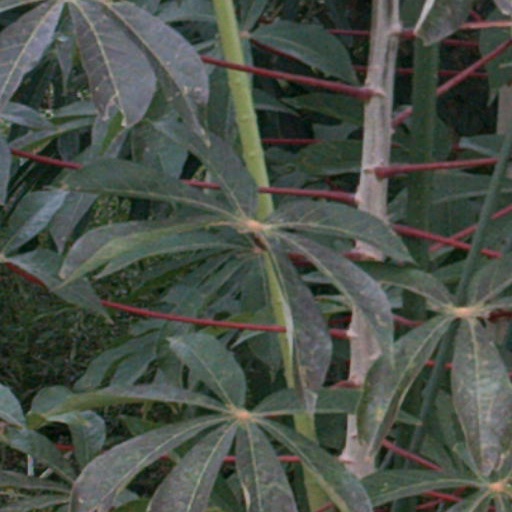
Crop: cassava